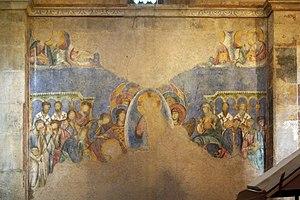
L’abbaye Sainte-Marie de la Résurrection d’Abou Gosh est un monastère mixte bénédictins sis au centre du village d’Abou Gosh, une localité se trouvant dans les monts de Judée, à l’ouest de Jérusalem. Fondée en 1900 pour redonner vie à une ancienne église construite par les croisés qui identifiaient Abou Gosh avec l’Emmaüs de la Bible, elle abrite aujourd’hui une communauté monastique bénédictine de tradition olivétaine. L’abbaye fait partie du domaine national français en Terre sainte.